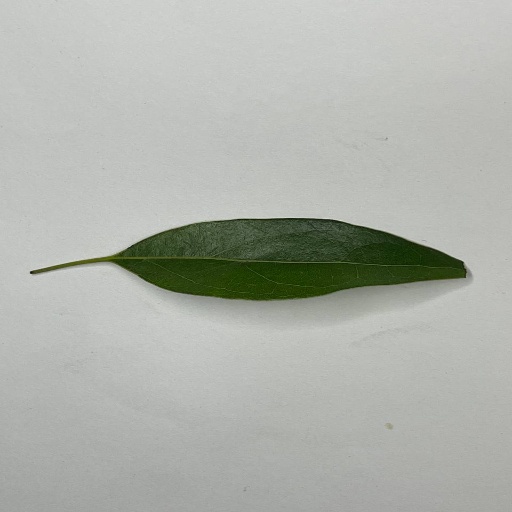
Species: Camphor
Leaf condition: Healthy Leaf